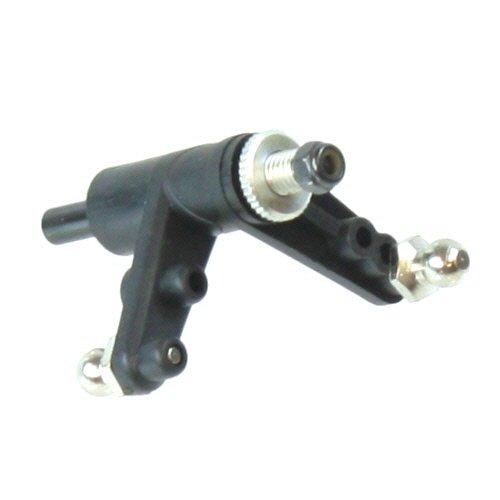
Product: Redcat Racing 02025 Servo Saver Set
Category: Hobbies | Remote & App Controlled Vehicles & Parts | Remote & App Controlled Vehicle Parts | Power Plant & Driveline Systems | Suspension Systems & Parts
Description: Same part as Redcat Racing Part  08425.
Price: $7.49
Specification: ProductDimensions:1.5x1.5x1.5inches|ItemWeight:0.32ounces|ShippingWeight:0.32ounces(Viewshippingratesandpolicies)|DomesticShipping:ItemcanbeshippedwithinU.S.|InternationalShipping:ThisitemcanbeshippedtoselectcountriesoutsideoftheU.S.LearnMore|ASIN:B00D25GSVU|Itemmodelnumber:02025|Manufacturerrecommendedage:14yearsandup